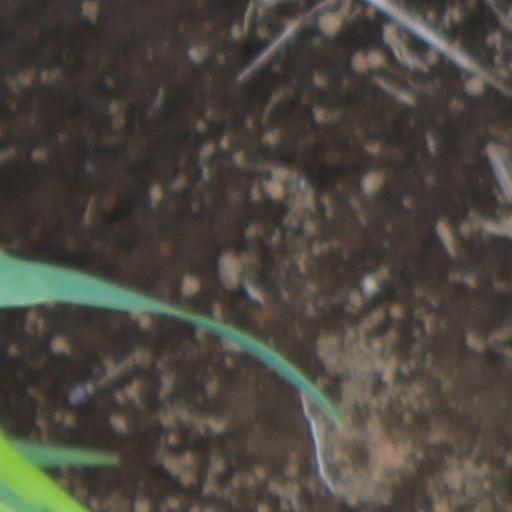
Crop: wheat